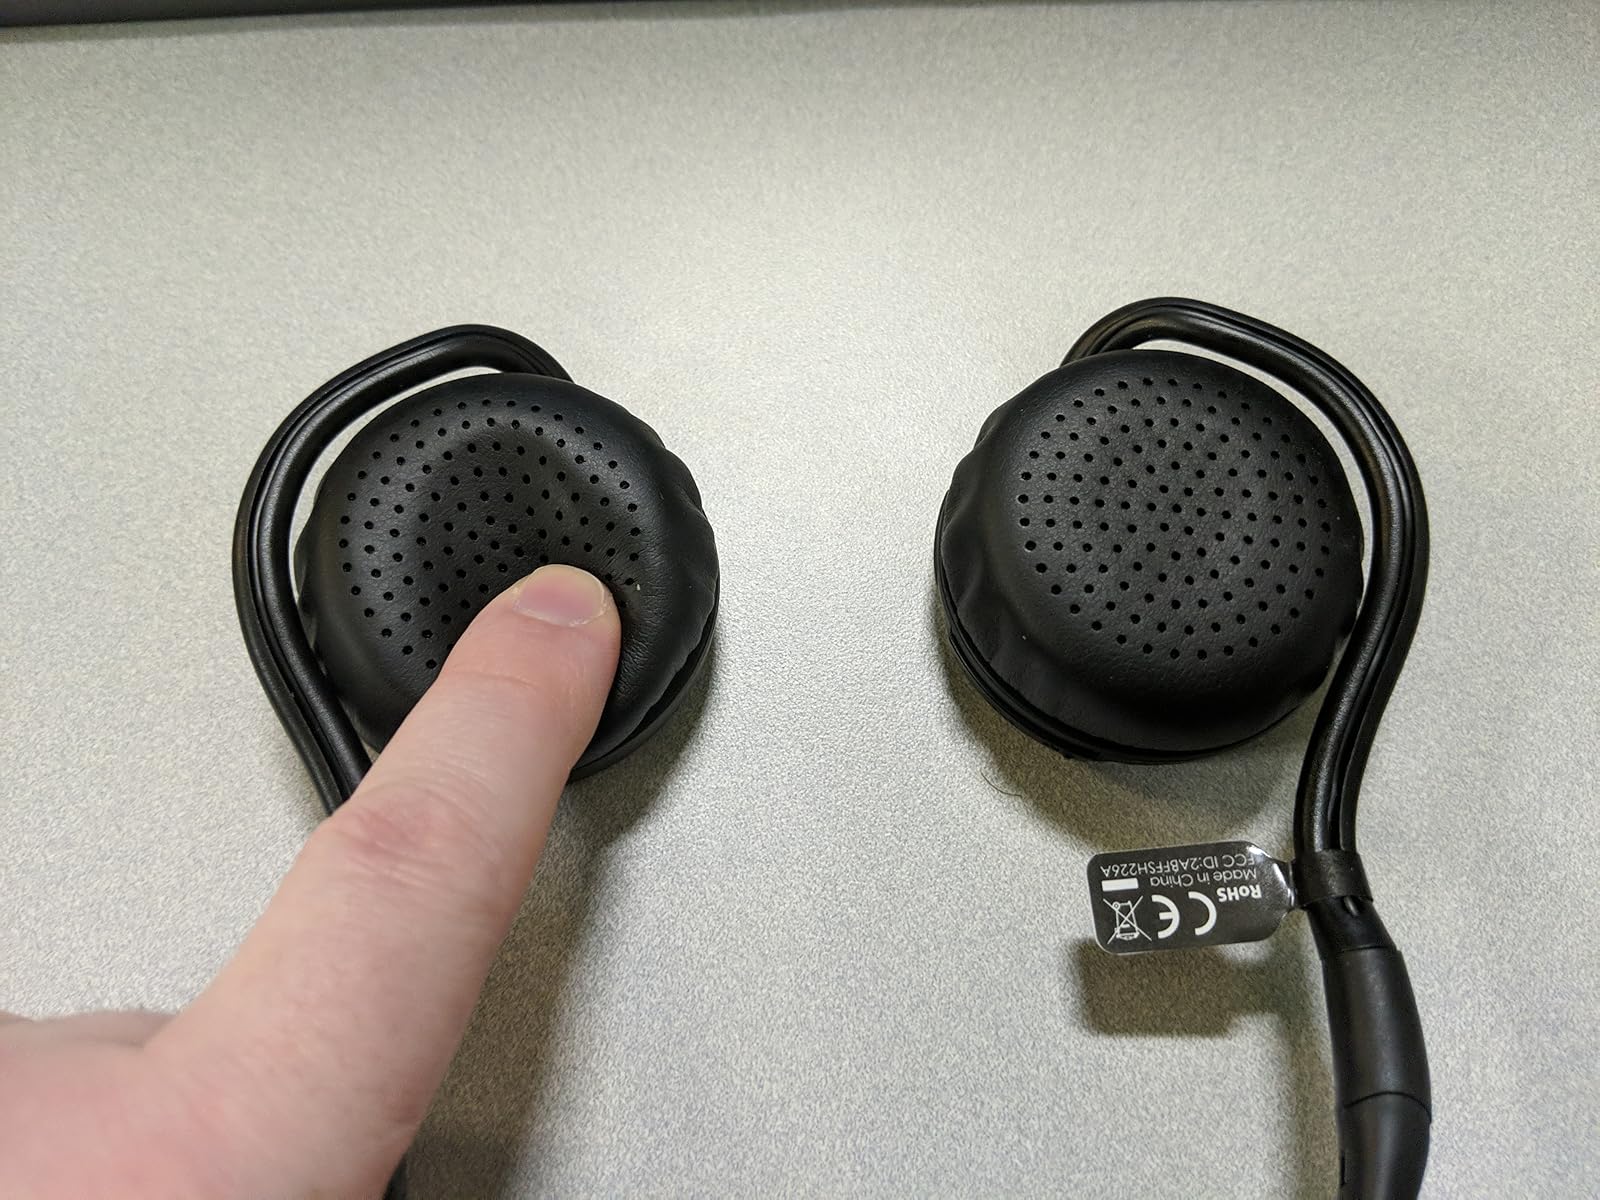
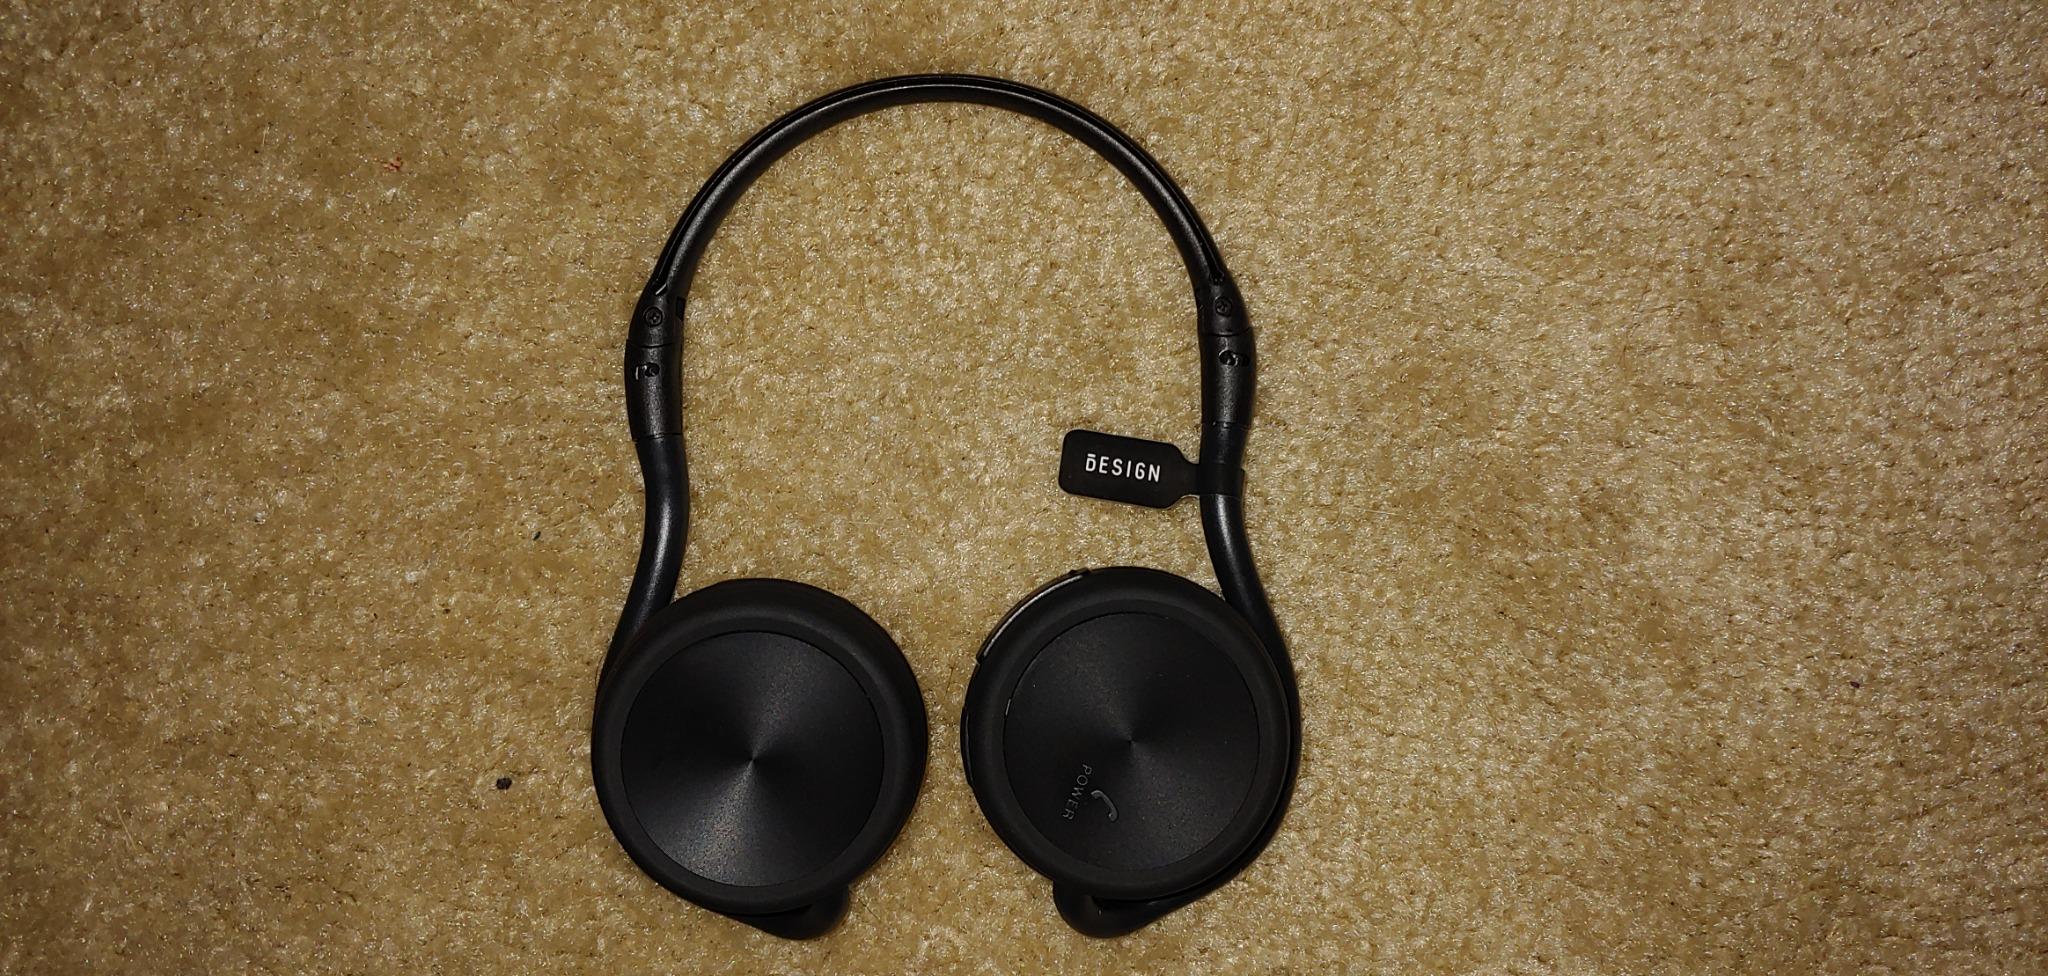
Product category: headphones
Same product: yes